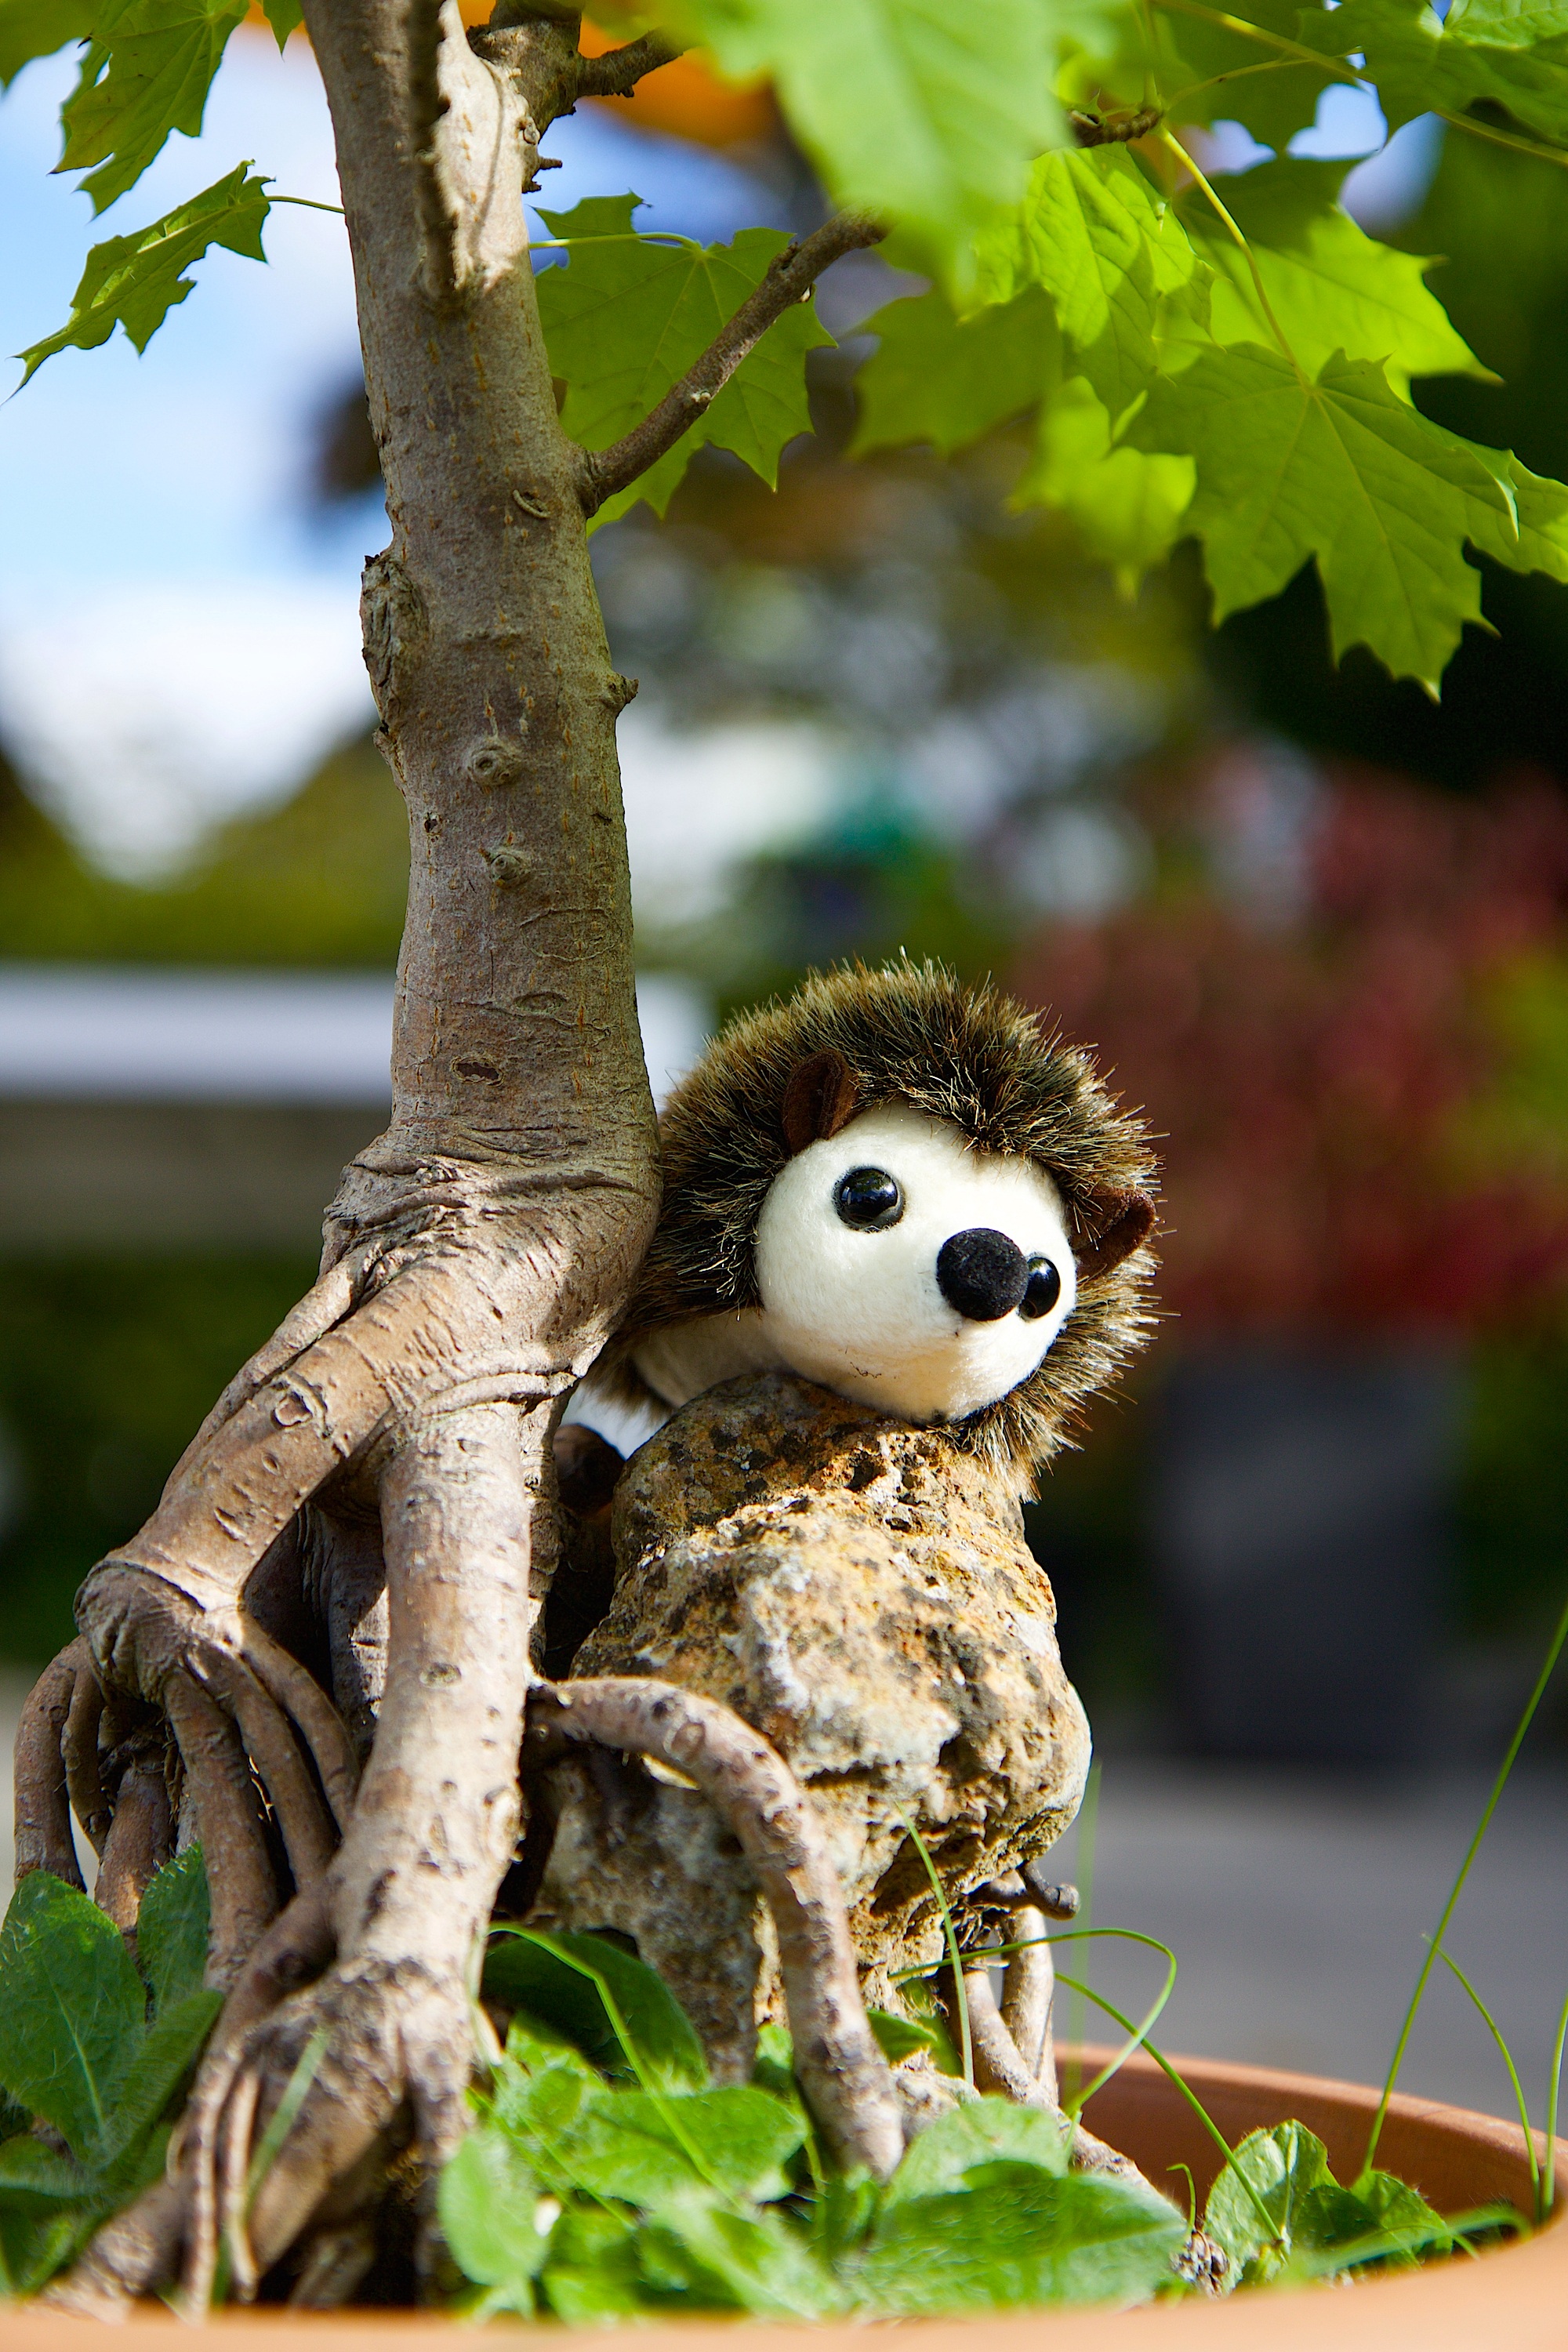
tree, nature, branch, bird, plant, leaf, flower, wildlife, owl, fauna, maple, hedgehog, bonsai